Israel–European Union relations

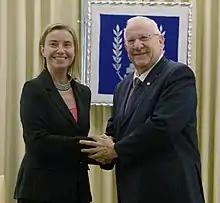
Israeli President Reuven Rivlin with Federica Mogherini, 2015

Trade between the EU and Israel is conducted on the basis of the Association Agreement. The European Union is Israel’s biggest trading partner. In 2013 the total volume of bilateral trade (excluding diamonds) came to over €27 billion. In 2013, 32% of Israel’s exports (excluding diamonds) went to the EU, and 34% of its imports (excluding diamonds) came from the EU.